Dick Johnson Racing

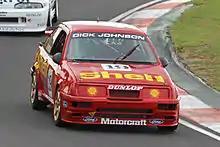
A Ford Sierra RS500 Cosworth that was campaigned by DJR throughout 1990, 1991 and 1992, pictured in 2015.

In 1987 the team switched to the Ford Sierra RS Cosworth and began a 17-year run of naming rights sponsorship with petrochemical company Shell. It expanded to a two-car effort for the first time with Gregg Hansford becoming Johnson's first full-time teammate. The new , turbocharged Sierra's were plagued with reliability problems, usually blown turbos (according to Johnson in a 2015 interview with "Australian Muscle Car" magazine, DJR went through some 37 turbochargers in testing and race meetings in 1987), and this let the team down considerably, with only one win recorded in the 1987 Australian Touring Car Championship at the Adelaide International Raceway (Dick's first ATCC win since 1984), though significantly this was the first Group A win anywhere in the world for the RS Cosworth. Following the ATCC, the Ford Sierra RS500 was homologated which addressed most of the car's shortcomings. The RS500 was more powerful ( in 1987) with larger turbos and was also more reliable.